Great Moravia

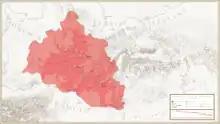
The core of Great Moravia

After the fall of Great Moravia, the central territory of Great Moravia was gradually divided into the newly ascending Kingdom of Bohemia and Hungarian Kingdom. The frontier was originally settled on the Morava river. However, from the 12th century, the Czech kings managed to gain more and more of the region on the eastern bank, eventually gaining the whole stretch of the eastern territory from Uherské Hradiště down to Strážnice along the White Carpathians. The original core territory of Great Moravia, nowadays forming the eastern part of Moravia and situated between the White Carpathians and the Chřiby mountains, has retained its non-Czech identity in its designation "Slovácko" which shows common origins with the name of the neighbouring Slovakia—a token of a past shared identity in Great Moravian times. This core region of Great Moravia along the river has retained a unique culture with a rich folklore tradition: the above-mentioned Slovácko stretches, to the south (where the Morava river forms the Czech-Slovak frontier), into two regions—the Podluží region on the Morava's western (Czech) bank and Záhorie on its eastern (Slovak) bank. Záhorie also boasts the only surviving building from Great Moravian times, the chapel at Kopčany just across the Morava from the archaeological site of Mikulčice (these two important Great Moravian places are now connected by a bridge). The core of Great Moravia was extended, according to annals, in the early 830s, when Mojmir I of Moravia conquered the neighbouring principality of Nitra (present-day western Slovakia). The former principality of Nitra was used as what is termed in Slovak "údelné kniežatsvo", or the territory given to and ruled by the successor to the throne, traditionally the ruling kъnendzь (Prince)'s sister's son.